List of winners of the New York City Marathon

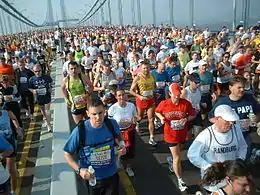
A crowd of runners crossing a bridge

The New York City Marathon, one of the six World Marathon Majors, is a race that has been held in New York City since 1970. It is the largest marathon in the world; since 2010, every race except one has had over 45,000 finishers, peaking at over 53,000 in 2019. From 1970 through 1975, the race was held entirely in Central Park, but since 1976, the course has started in Staten Island and goes through each of the city's five boroughs. The race was canceled in 2012 due to Hurricane Sandy, which hit New York less than a week before the race had been scheduled to take place. The open division of the race transitioned to a virtual event in 2020 due to the COVID-19 pandemic in the city, while the wheelchair division was cancelled.